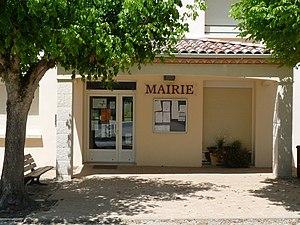
Mairie de Loubès-Bernac, Lot-et-Garonne, France
Loubès-Bernac est une commune du Sud-Ouest de la France, située dans le département de Lot-et-Garonne.